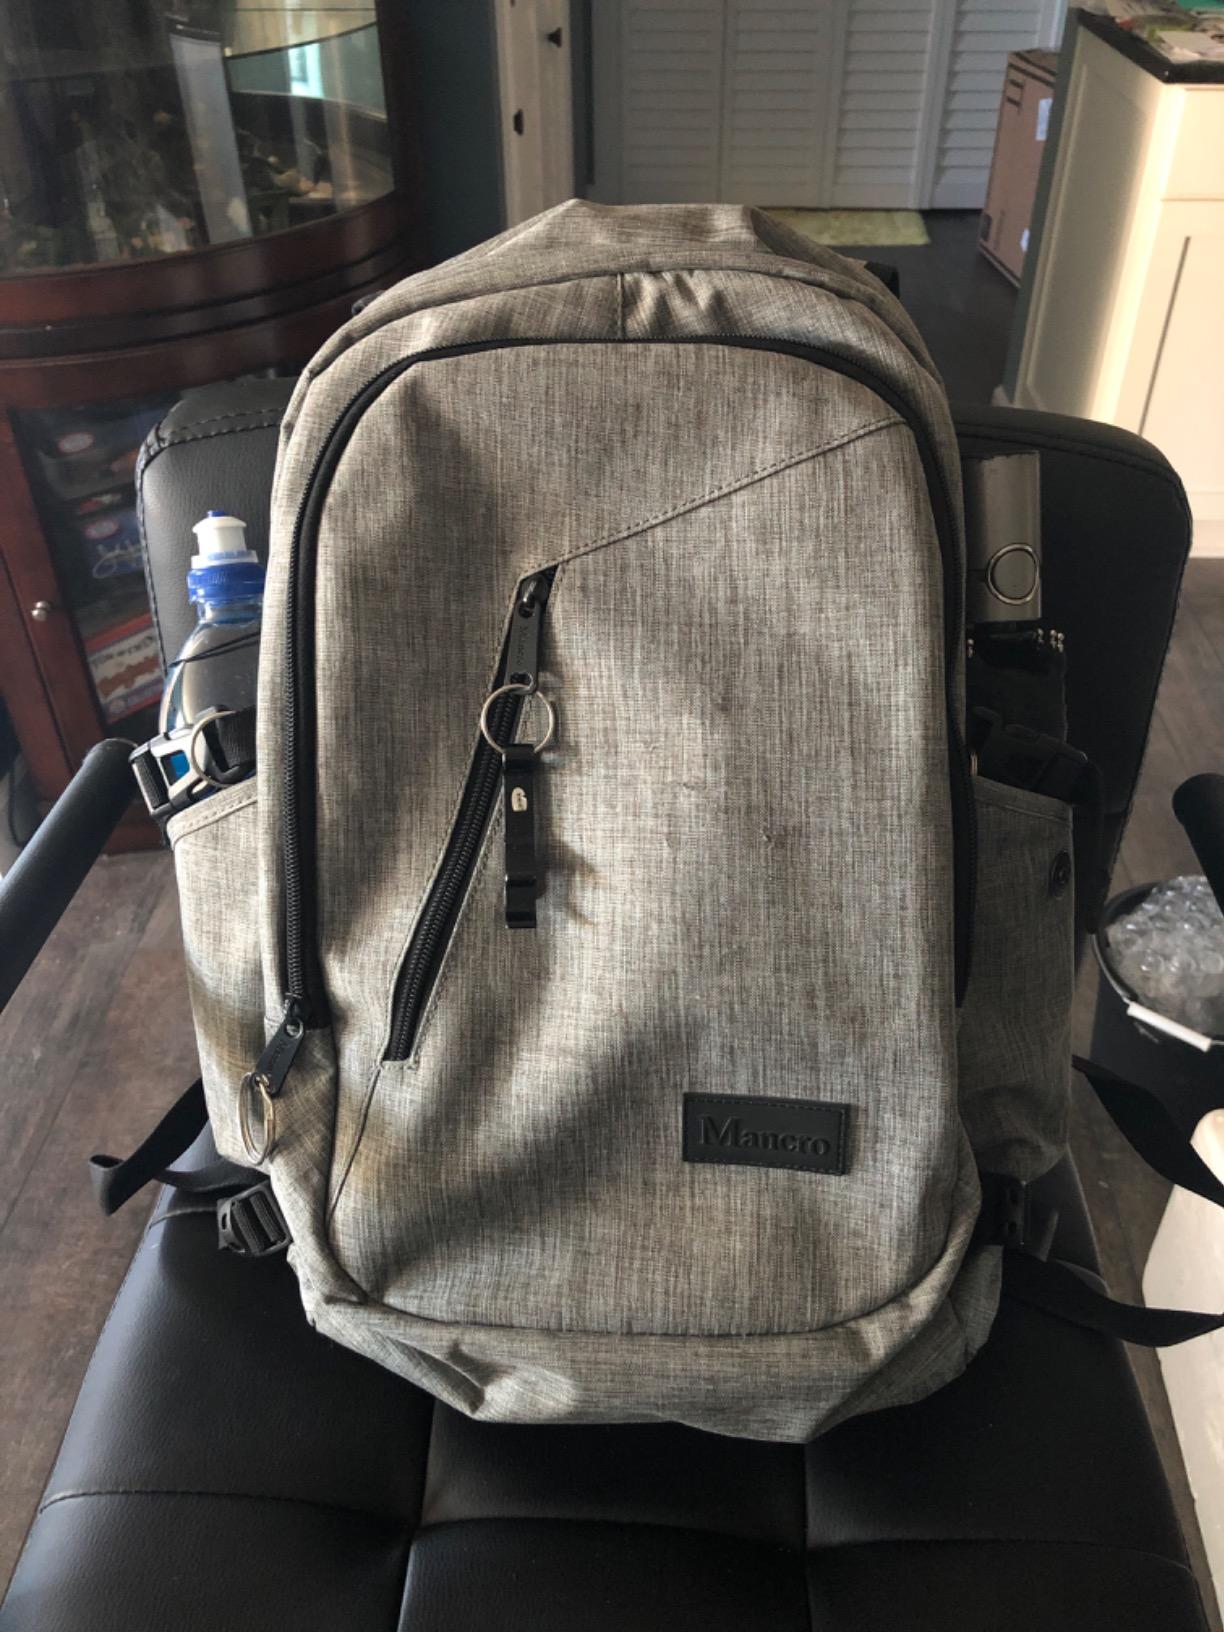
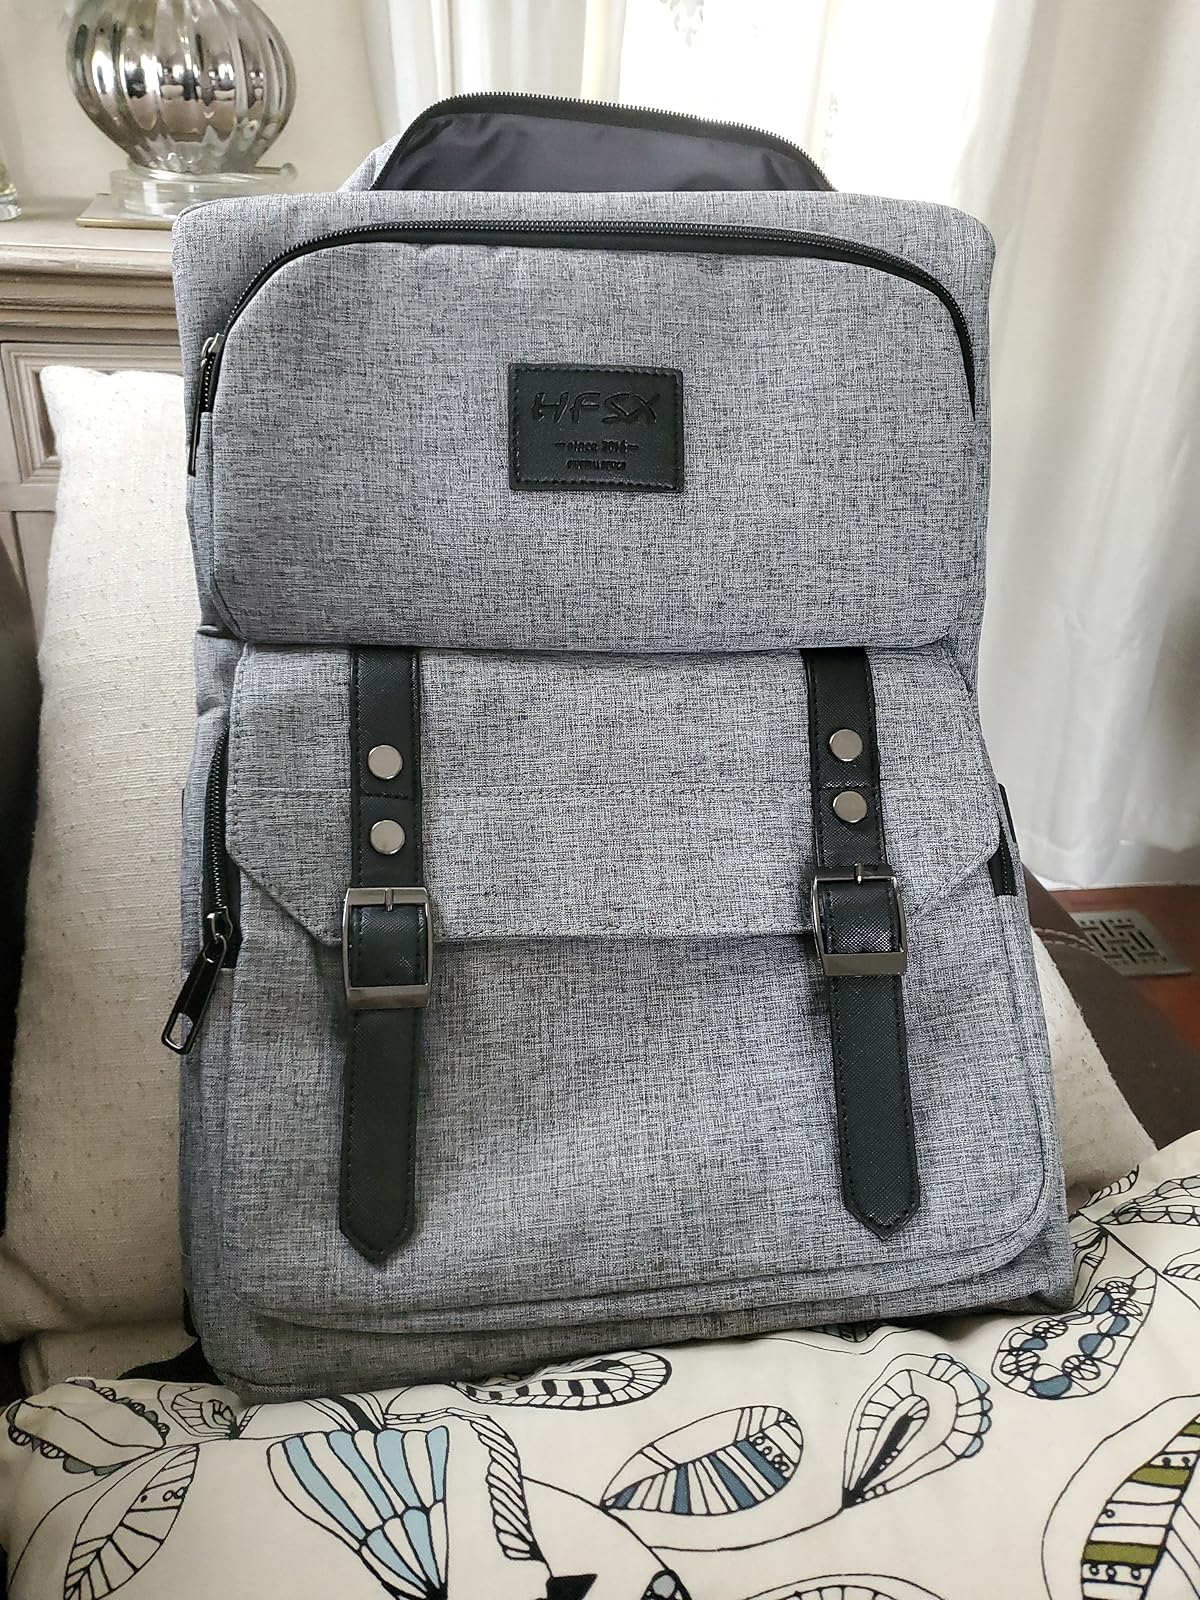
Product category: bag
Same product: no